CHRY-FM

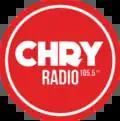

A limitation to CHRY was that its licence was Class B, which effectively meant that it was "unprotected" legally from claims of signal interference, effectively requiring it to cease operations if another broadcasting interest was affected in some way by CHRY's operation. However, in 2006, the CRTC accepted CHRY's application to reclassify its licence from "Class B" to "Class A", thus effecting "protected status" for the radio station.